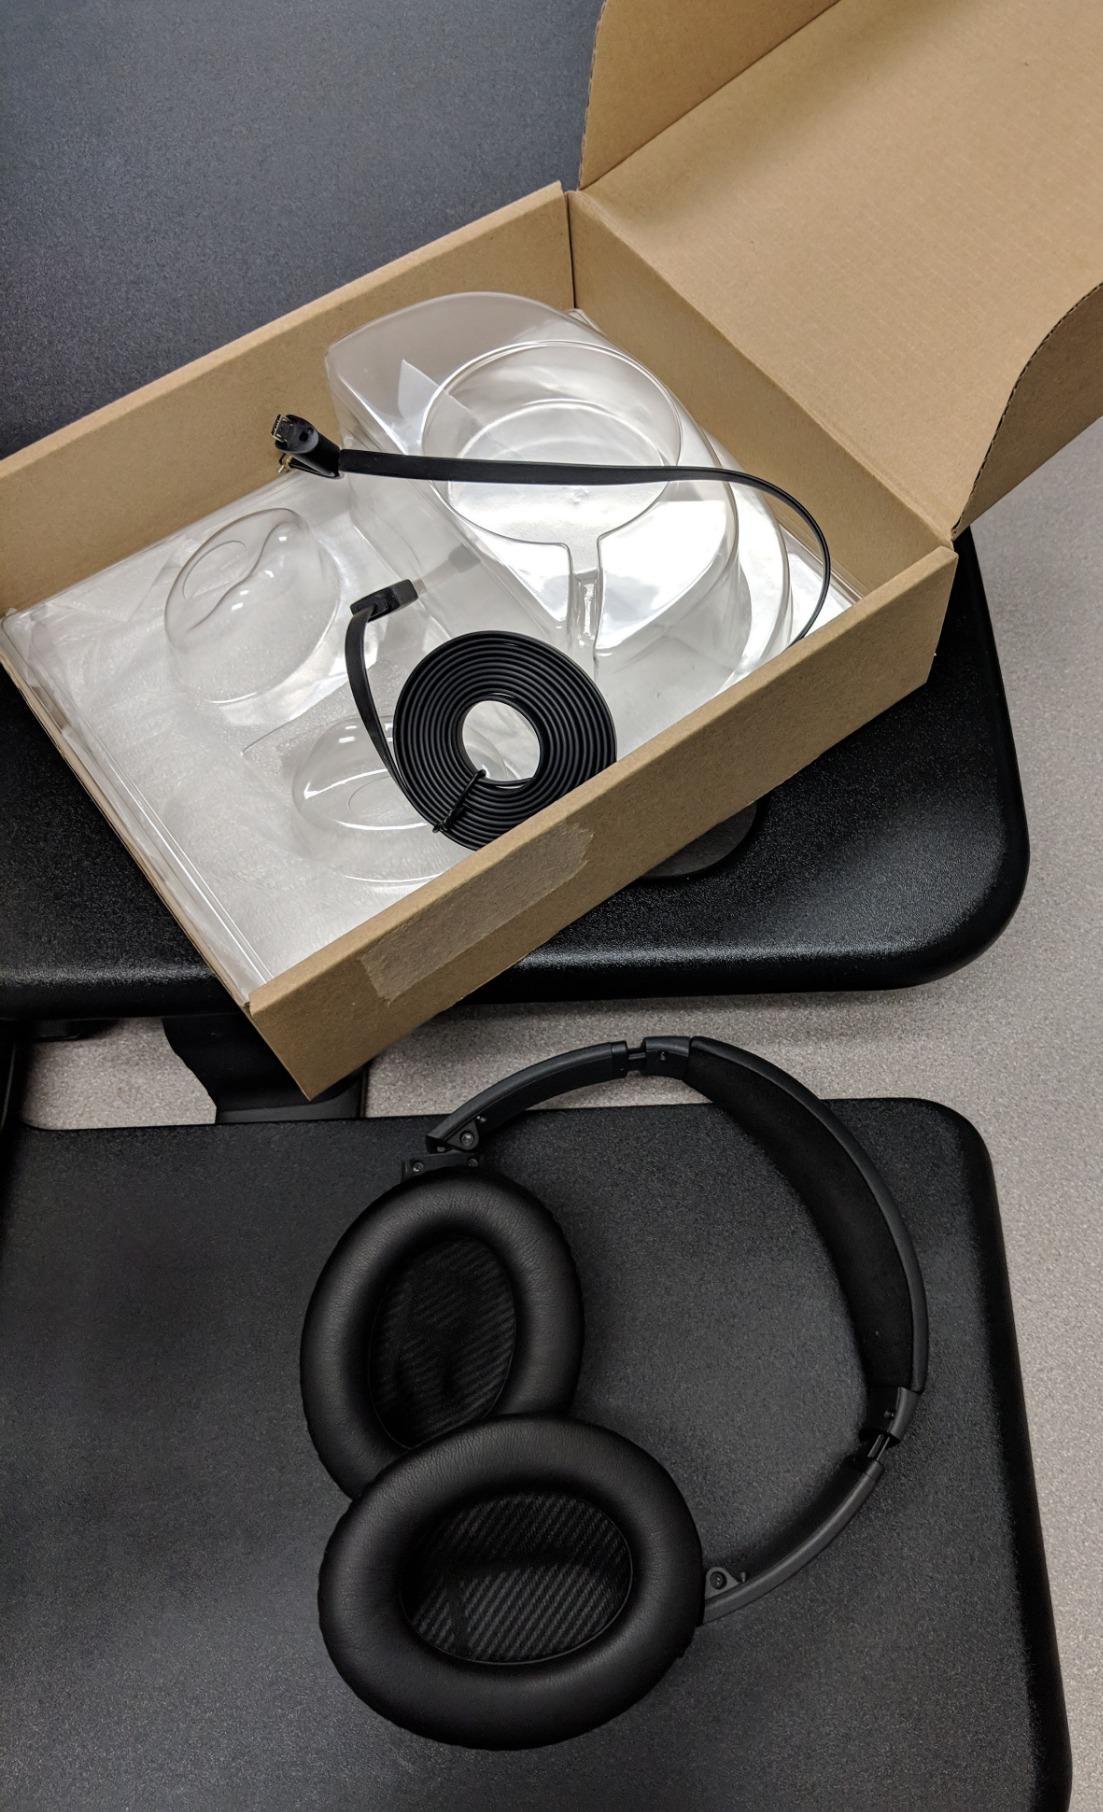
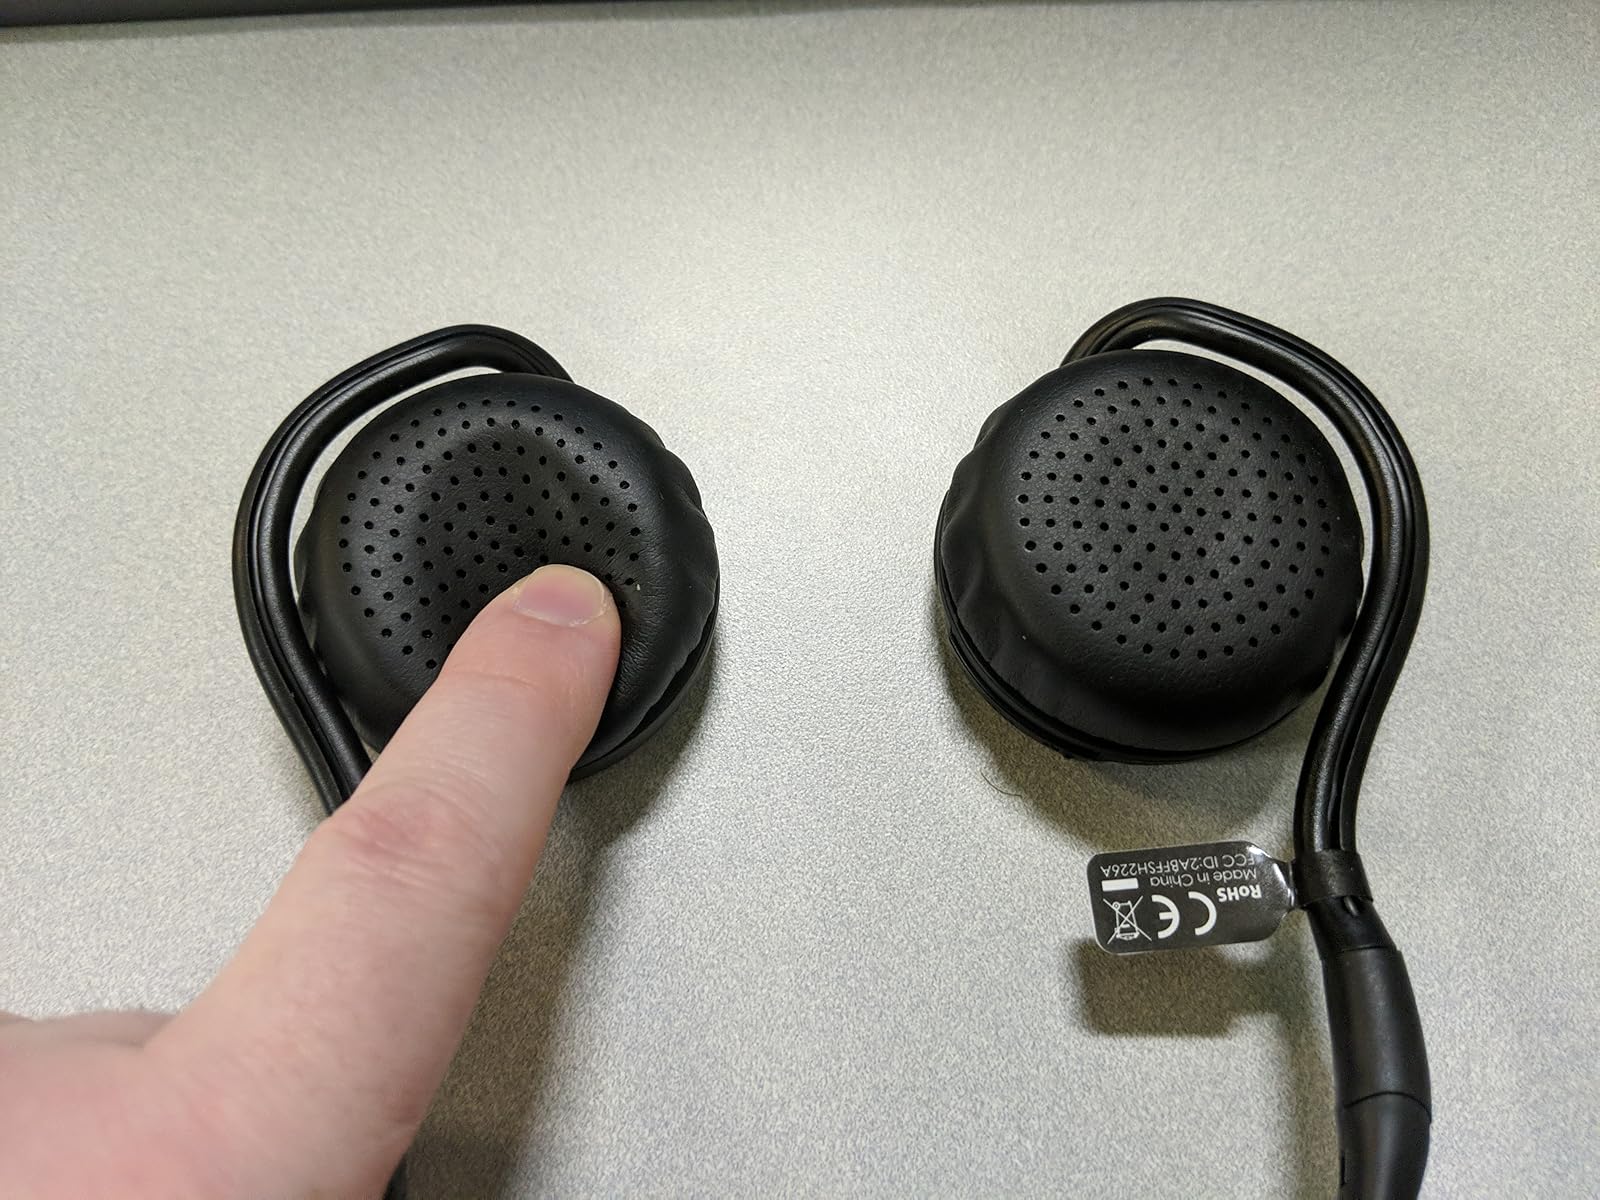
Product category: headphones
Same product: no